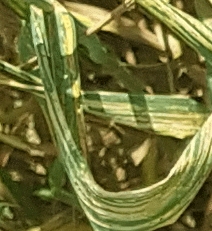
Label: Wheat___Yellow_Rust